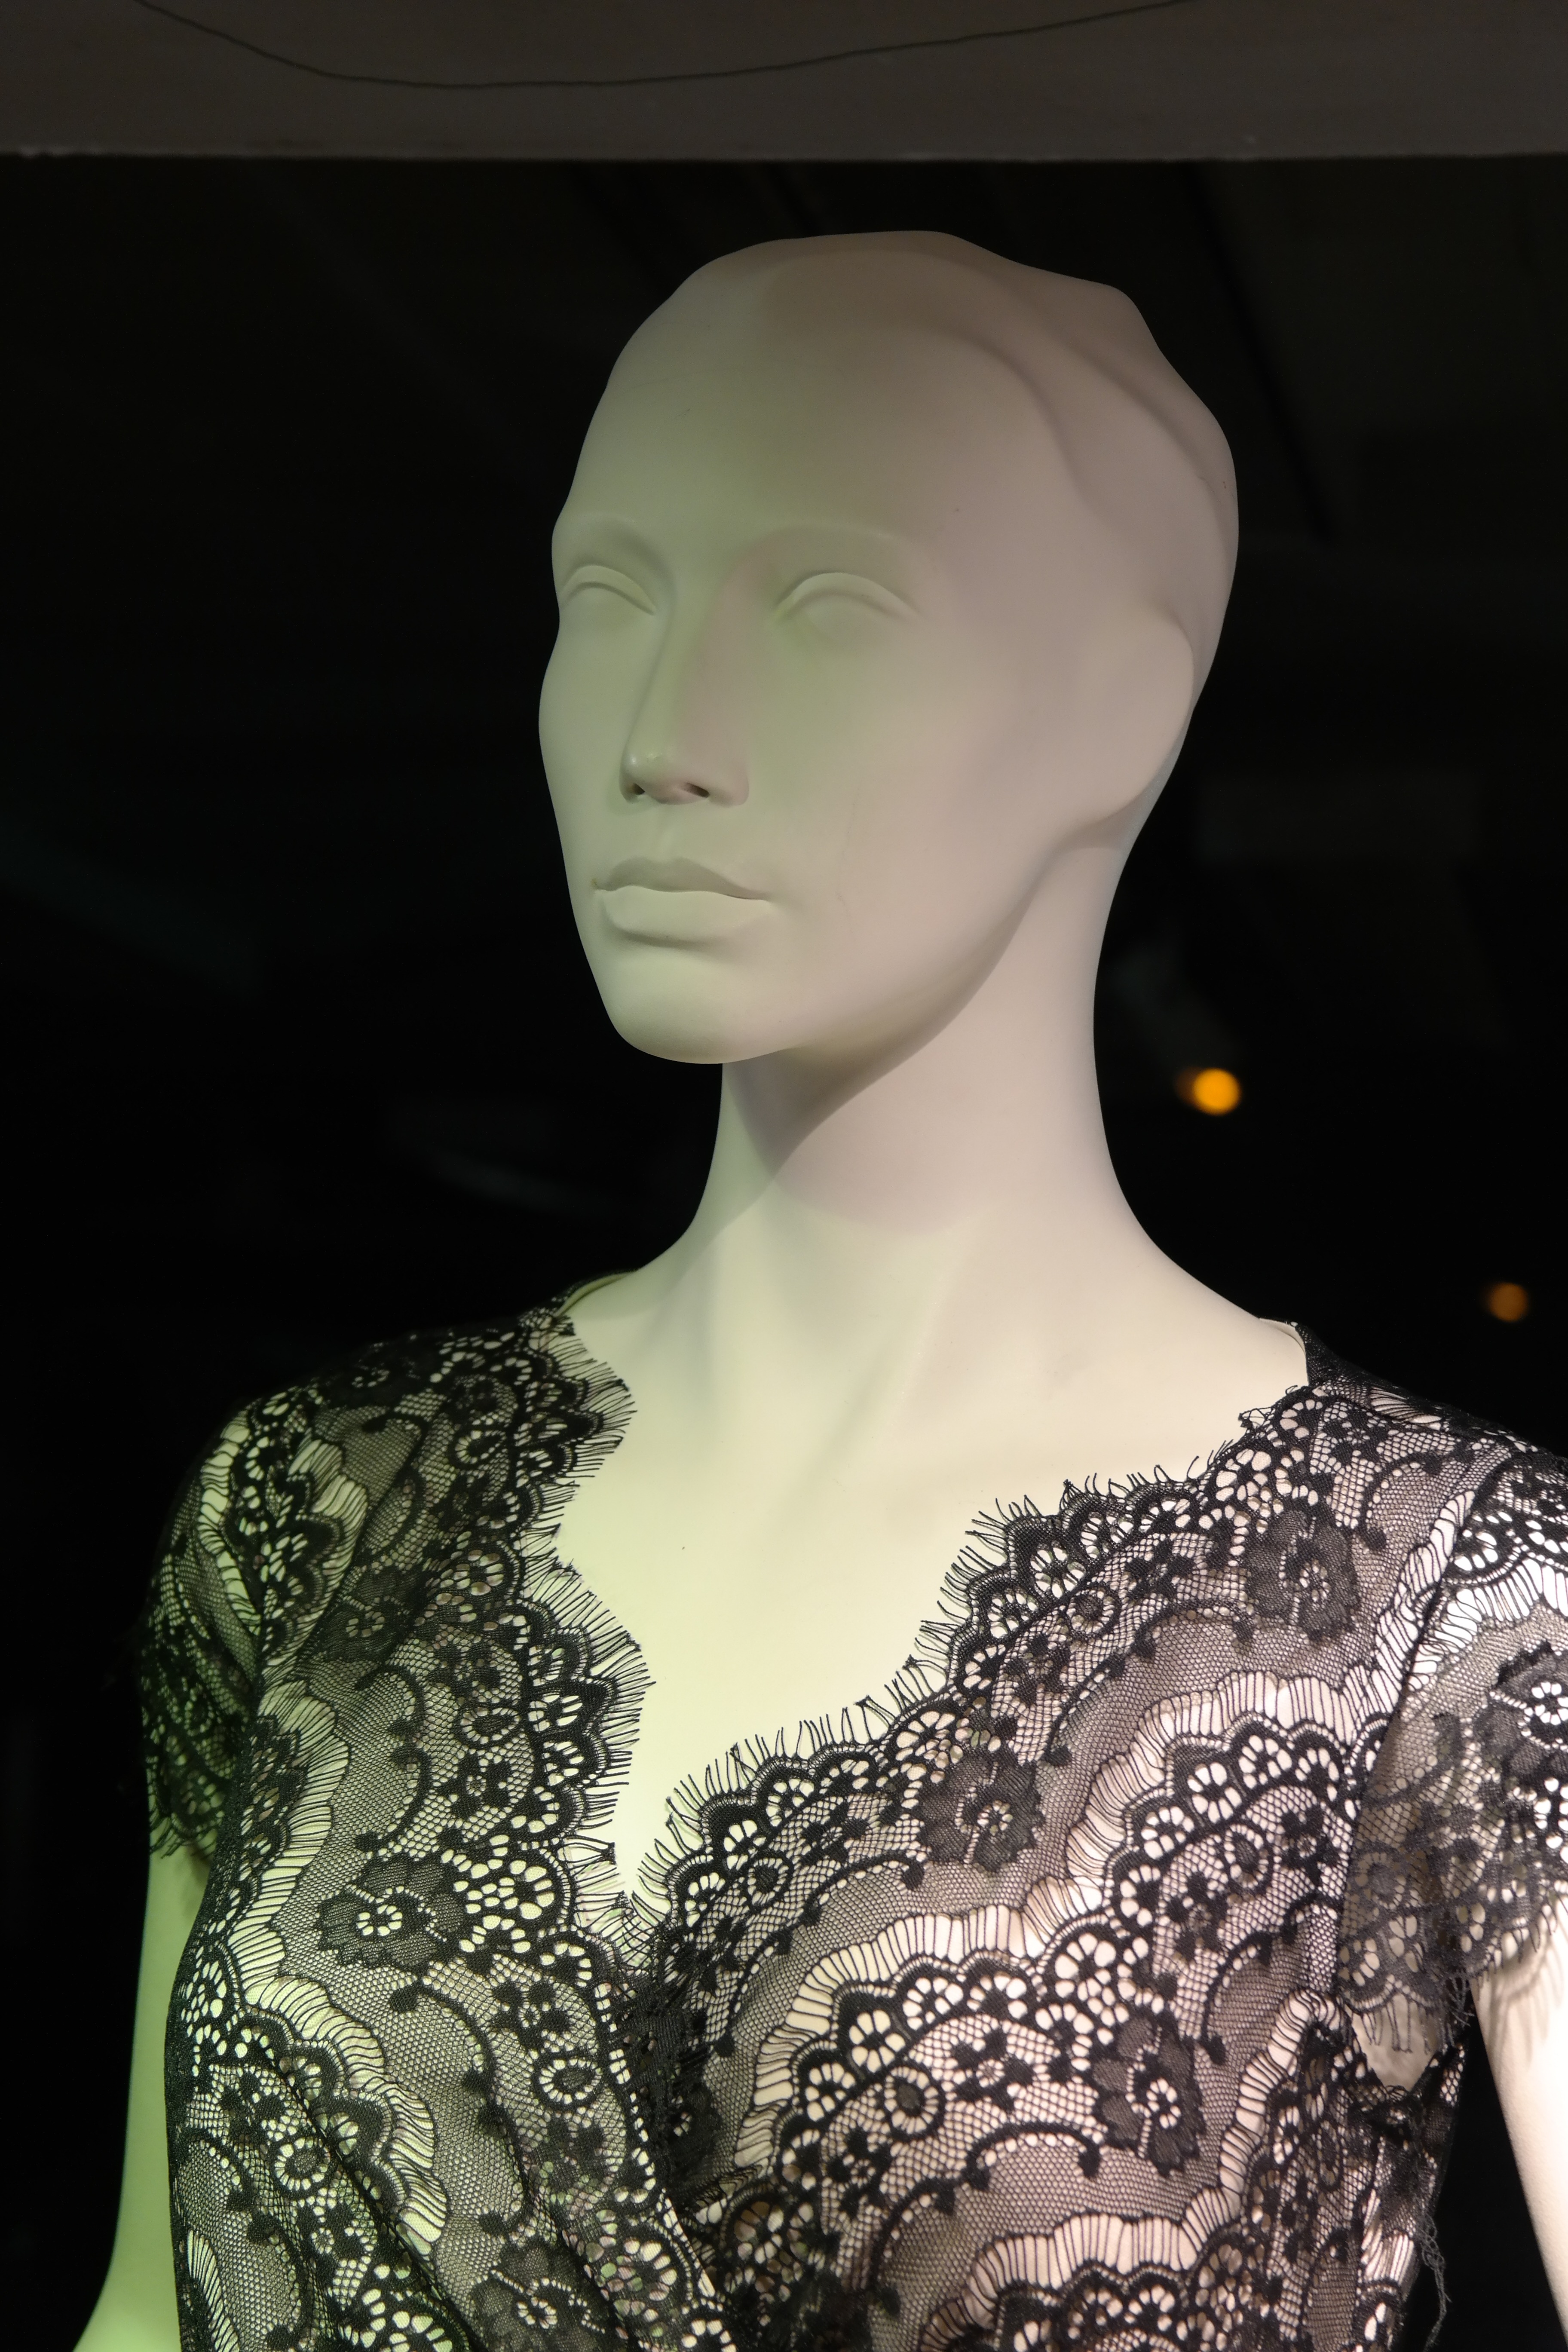
woman, portrait, model, fashion, black, lady, toy, mannequin, sculpture, doll, art, dress, head, beauty, display dummy, presentation, stylish, simply, fashion industry, art model